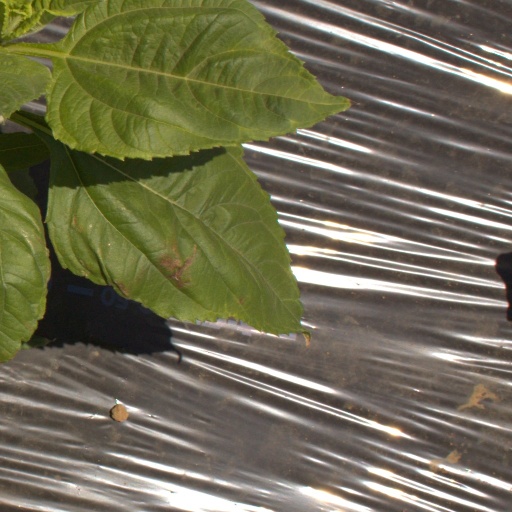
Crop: Jerusalem artichoke